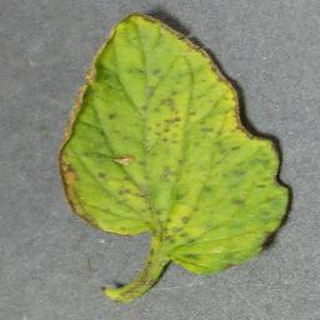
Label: tomato_bacterial_spot